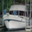
Label: ship